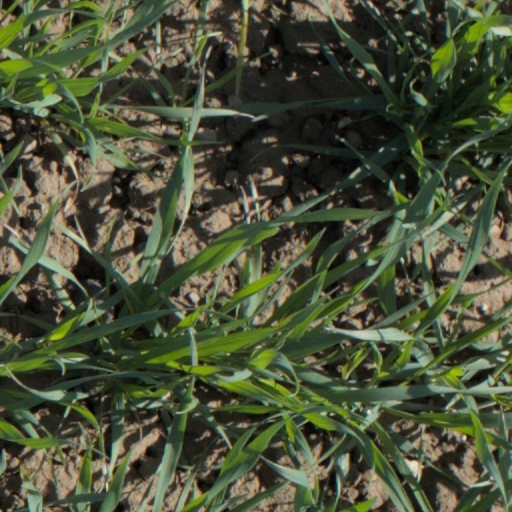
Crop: wheat